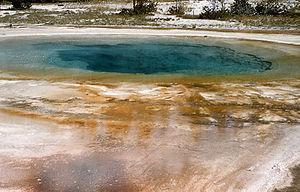
Beauty Pool est une source chaude située dans le Upper Geyser Basin dans le parc national de Yellowstone aux États-Unis.